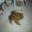
Label: frog